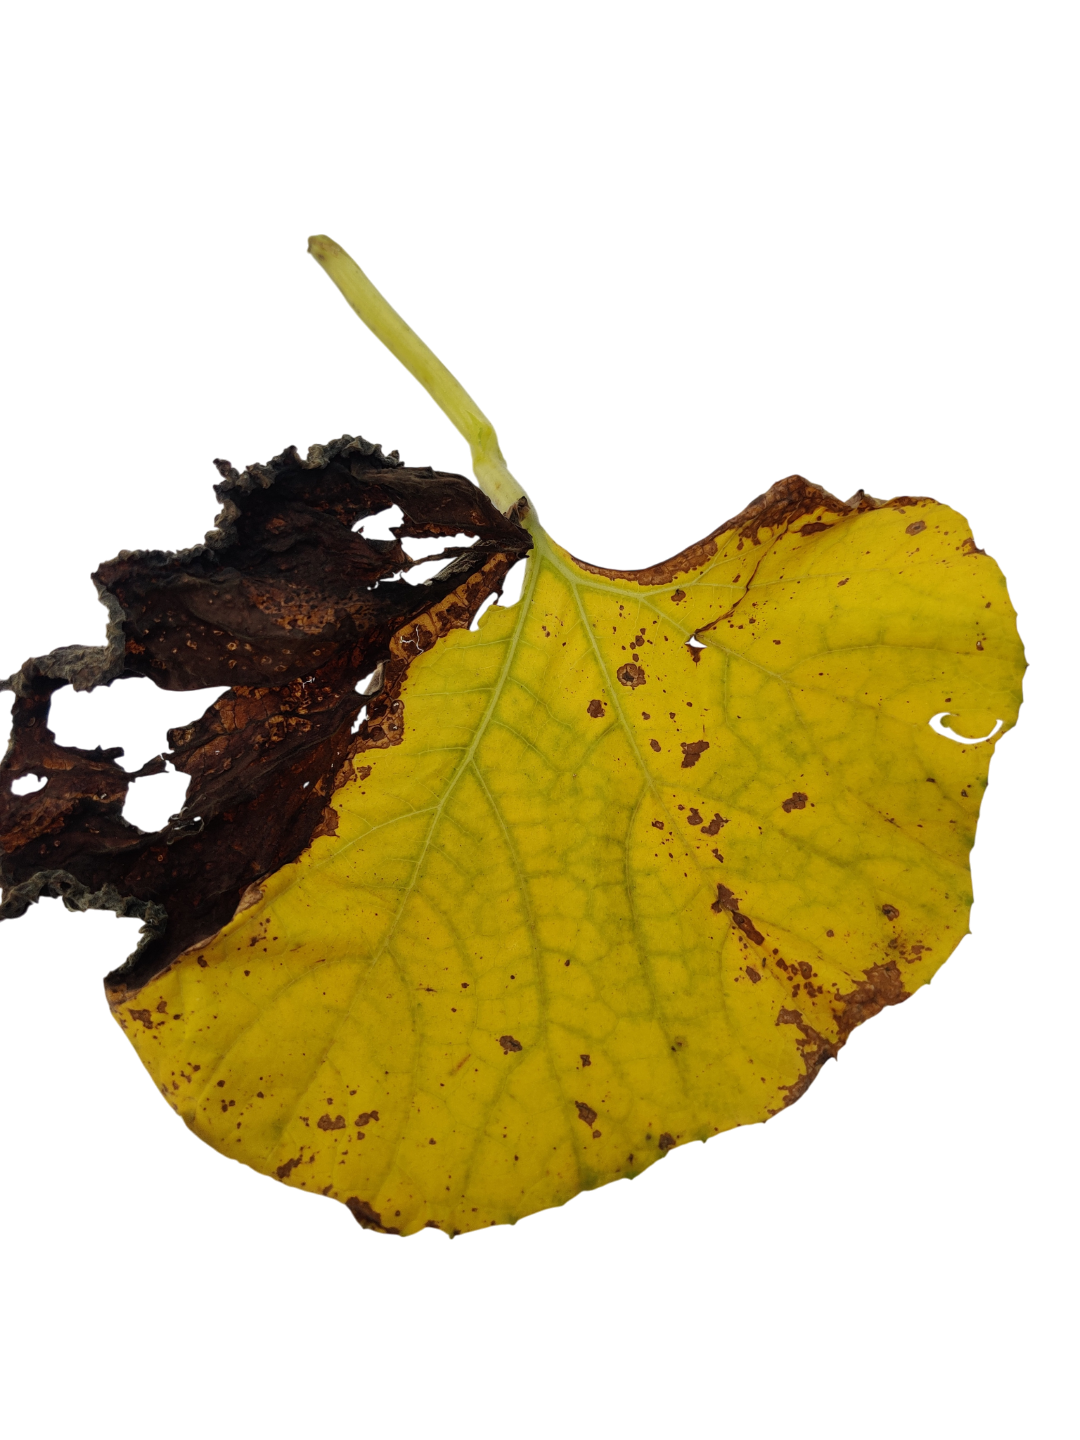
Crop: Bottle Gourd
Label: Downy_Mildew